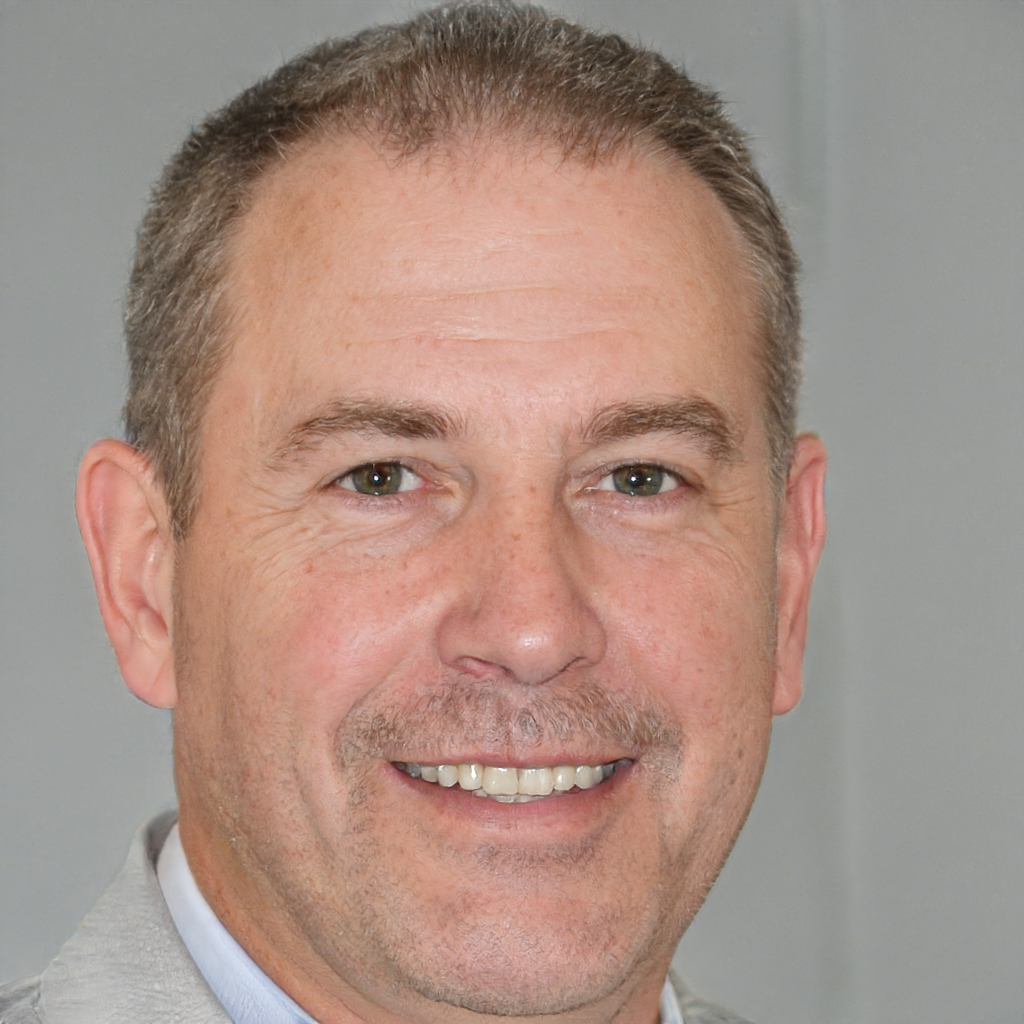
Gender: Male